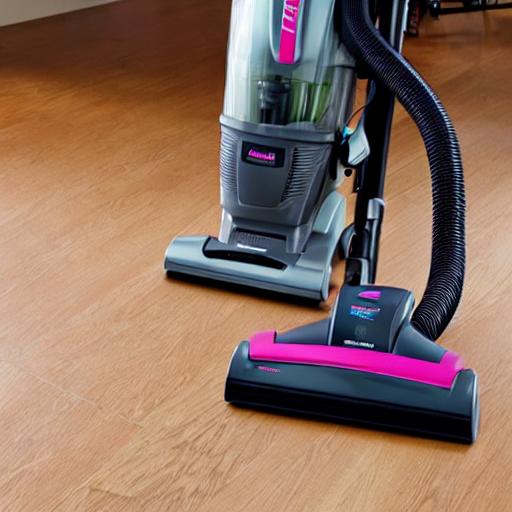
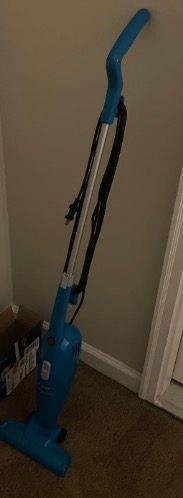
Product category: items_vacuum
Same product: no